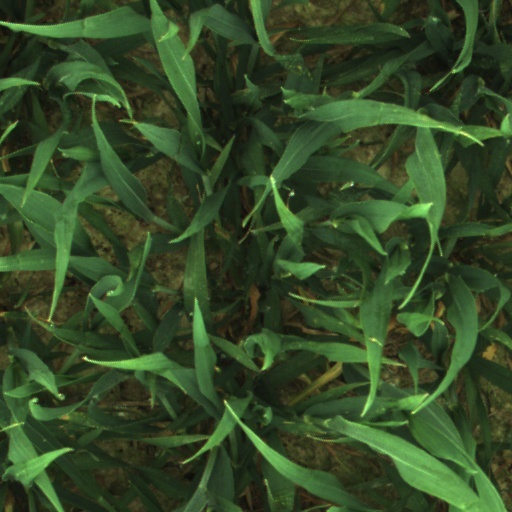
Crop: wheat